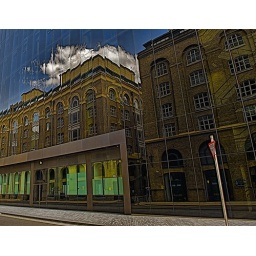
Reflections in the glass of a building off Tooley Street, London.